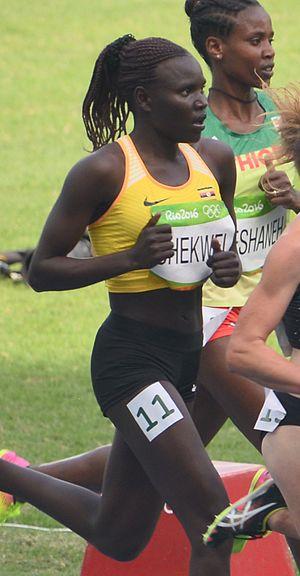
La 1er série du 5000m féminin à Rio 2016